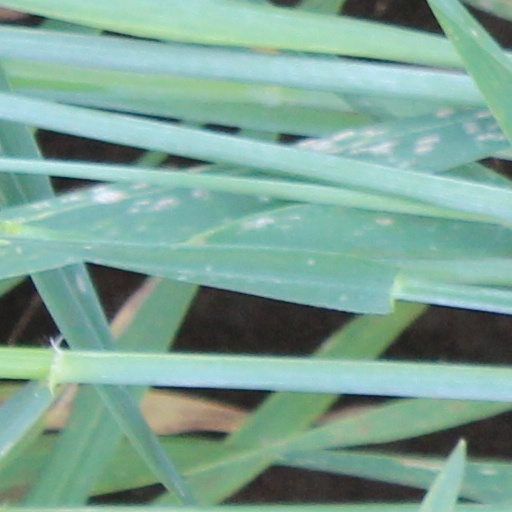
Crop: wheat